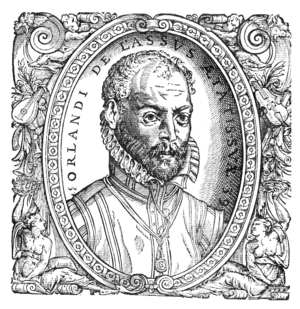
Orlando di Lasso / Liv og karriere
Orlando di Lasso
Orlando di Lasso, Orlandus Lassus eller Roland de Lassus var en flamsk komponist. Fra 1556 til sin død var han ansat ved hoffet i München. Fra 1563 som kapelmester.